Aramatle-qo

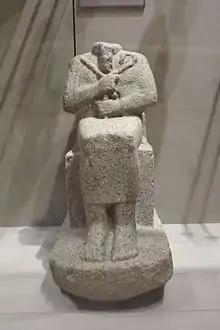
Sitting statue of Aramatle-qo. Ägyptisches Museum, Berlin (ÄM 2249)

Dunham and Macadam, as well as Török, mentions that Aramatle-qo used the following prenomen and nomen: